Scoparia rotuella

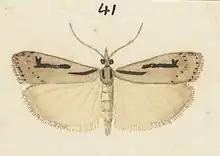
Illustration of "S. rotuella" by George Hudson.

It was described by Cajetan Felder, Rudolf Felder and Alois Friedrich Rogenhofer in 1875 under the name "Crambus rotuellus". In 1885 Edward Meyrick placed this species in the genus "Xeroscopa" and amended the epithet to "rotuella". In 1913 Meyrick again revised the taxonomy of the species and placed it within the genus "Scopaira". George Hudson discussed and illustrated this species under the name "Scoparia rotuella" in his 1928 book "The butterflies and moths of New Zealand". The male lectotype, collected in Nelson by T. R. Oxley, is held at the Natural History Museum, London.